Jan Nico Scholten

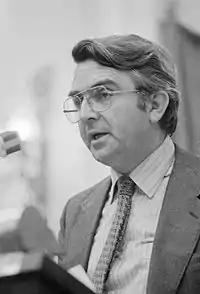
Jan Nico Scholten in 1980

Scholten studied law and political science at VU University Amsterdam. After being mayor of the municipalities Andel, Giessen and Rijswijk for nine years and Chairman of a District Council for ten years, he joined the Dutch Parliament from 1970-1986 (House) and later in 1998-1999 (Senate). He served as a member of the Benelux-Parliament and of the Assembly of the Council of Europe.